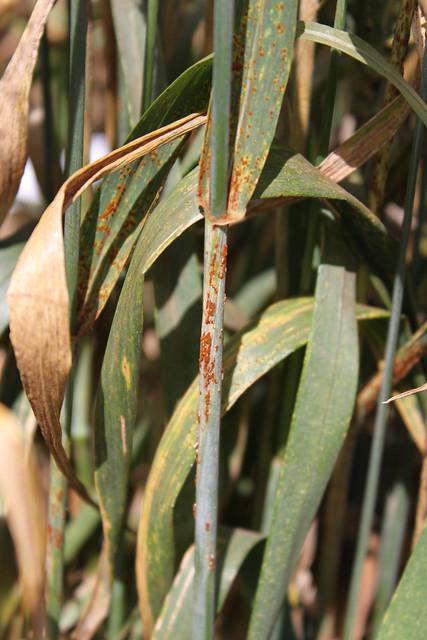
Plant: Wheat
Disease: wheat stem rust